Lost in the Woods

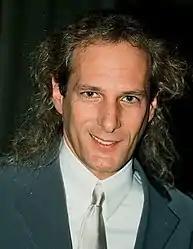
Middle-aged Caucasian man with long, blond hair, smiling while looking directly into the camera. He is wearing a collared shirt, suit and tie.

Musically, "Lost in the Woods" is a significant departure from "Frozen II"s other songs, most of which are inspired by musical theatre and show tunes. Beginning with an electric guitar riff, instrumentation includes piano keyboards and distorted electric guitars, the latter of which Lopez described as a quintessential trademark of the decade. Containing phrasing and instrumentation also emblematic of the same time period, the song's production swells as it approaches its first chorus, where it is joined by Groff's harmonies. Despite heavy instrumentation, the ballad remains focused on Groff's vocals and harmonies, which are prominently featured throughout the track. Groff belts the melody in a manner Vulture's Jackson McHenry described as "slightly overcooked". In addition to parodying the time period by which it was inspired, "Screen Rant"'s Matt Berger felt the track also lampoons ballads from the original "Frozen" film.